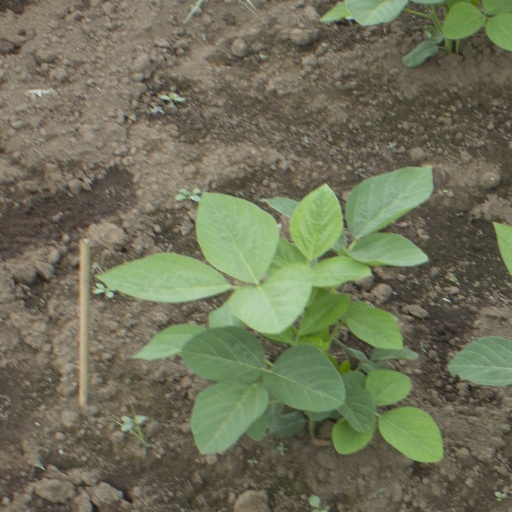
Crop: soybean